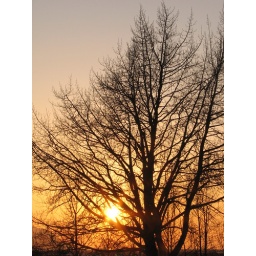
This tree shades the ground around it during the summer, so it has a little zone all to itself.Alaska